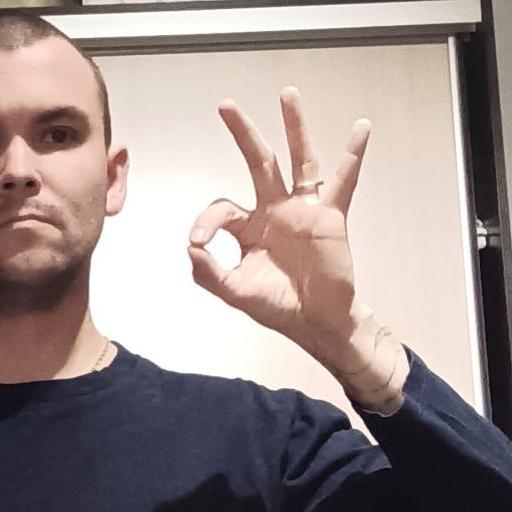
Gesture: ok